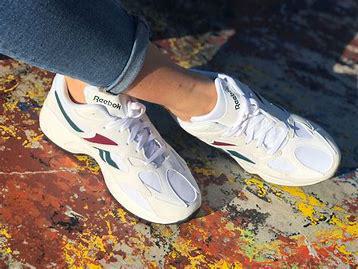
Brand: Reebok
Model: Aztrek 96